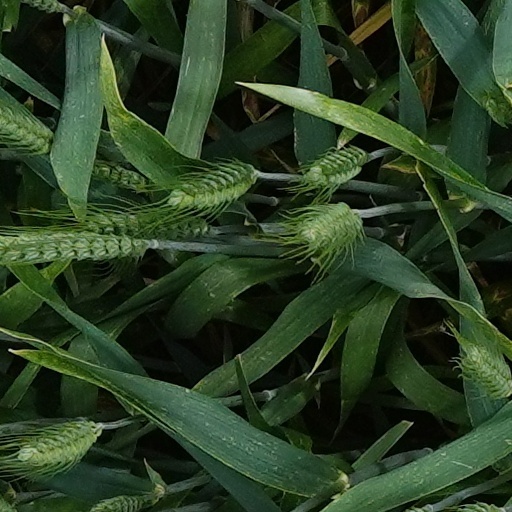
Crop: wheat